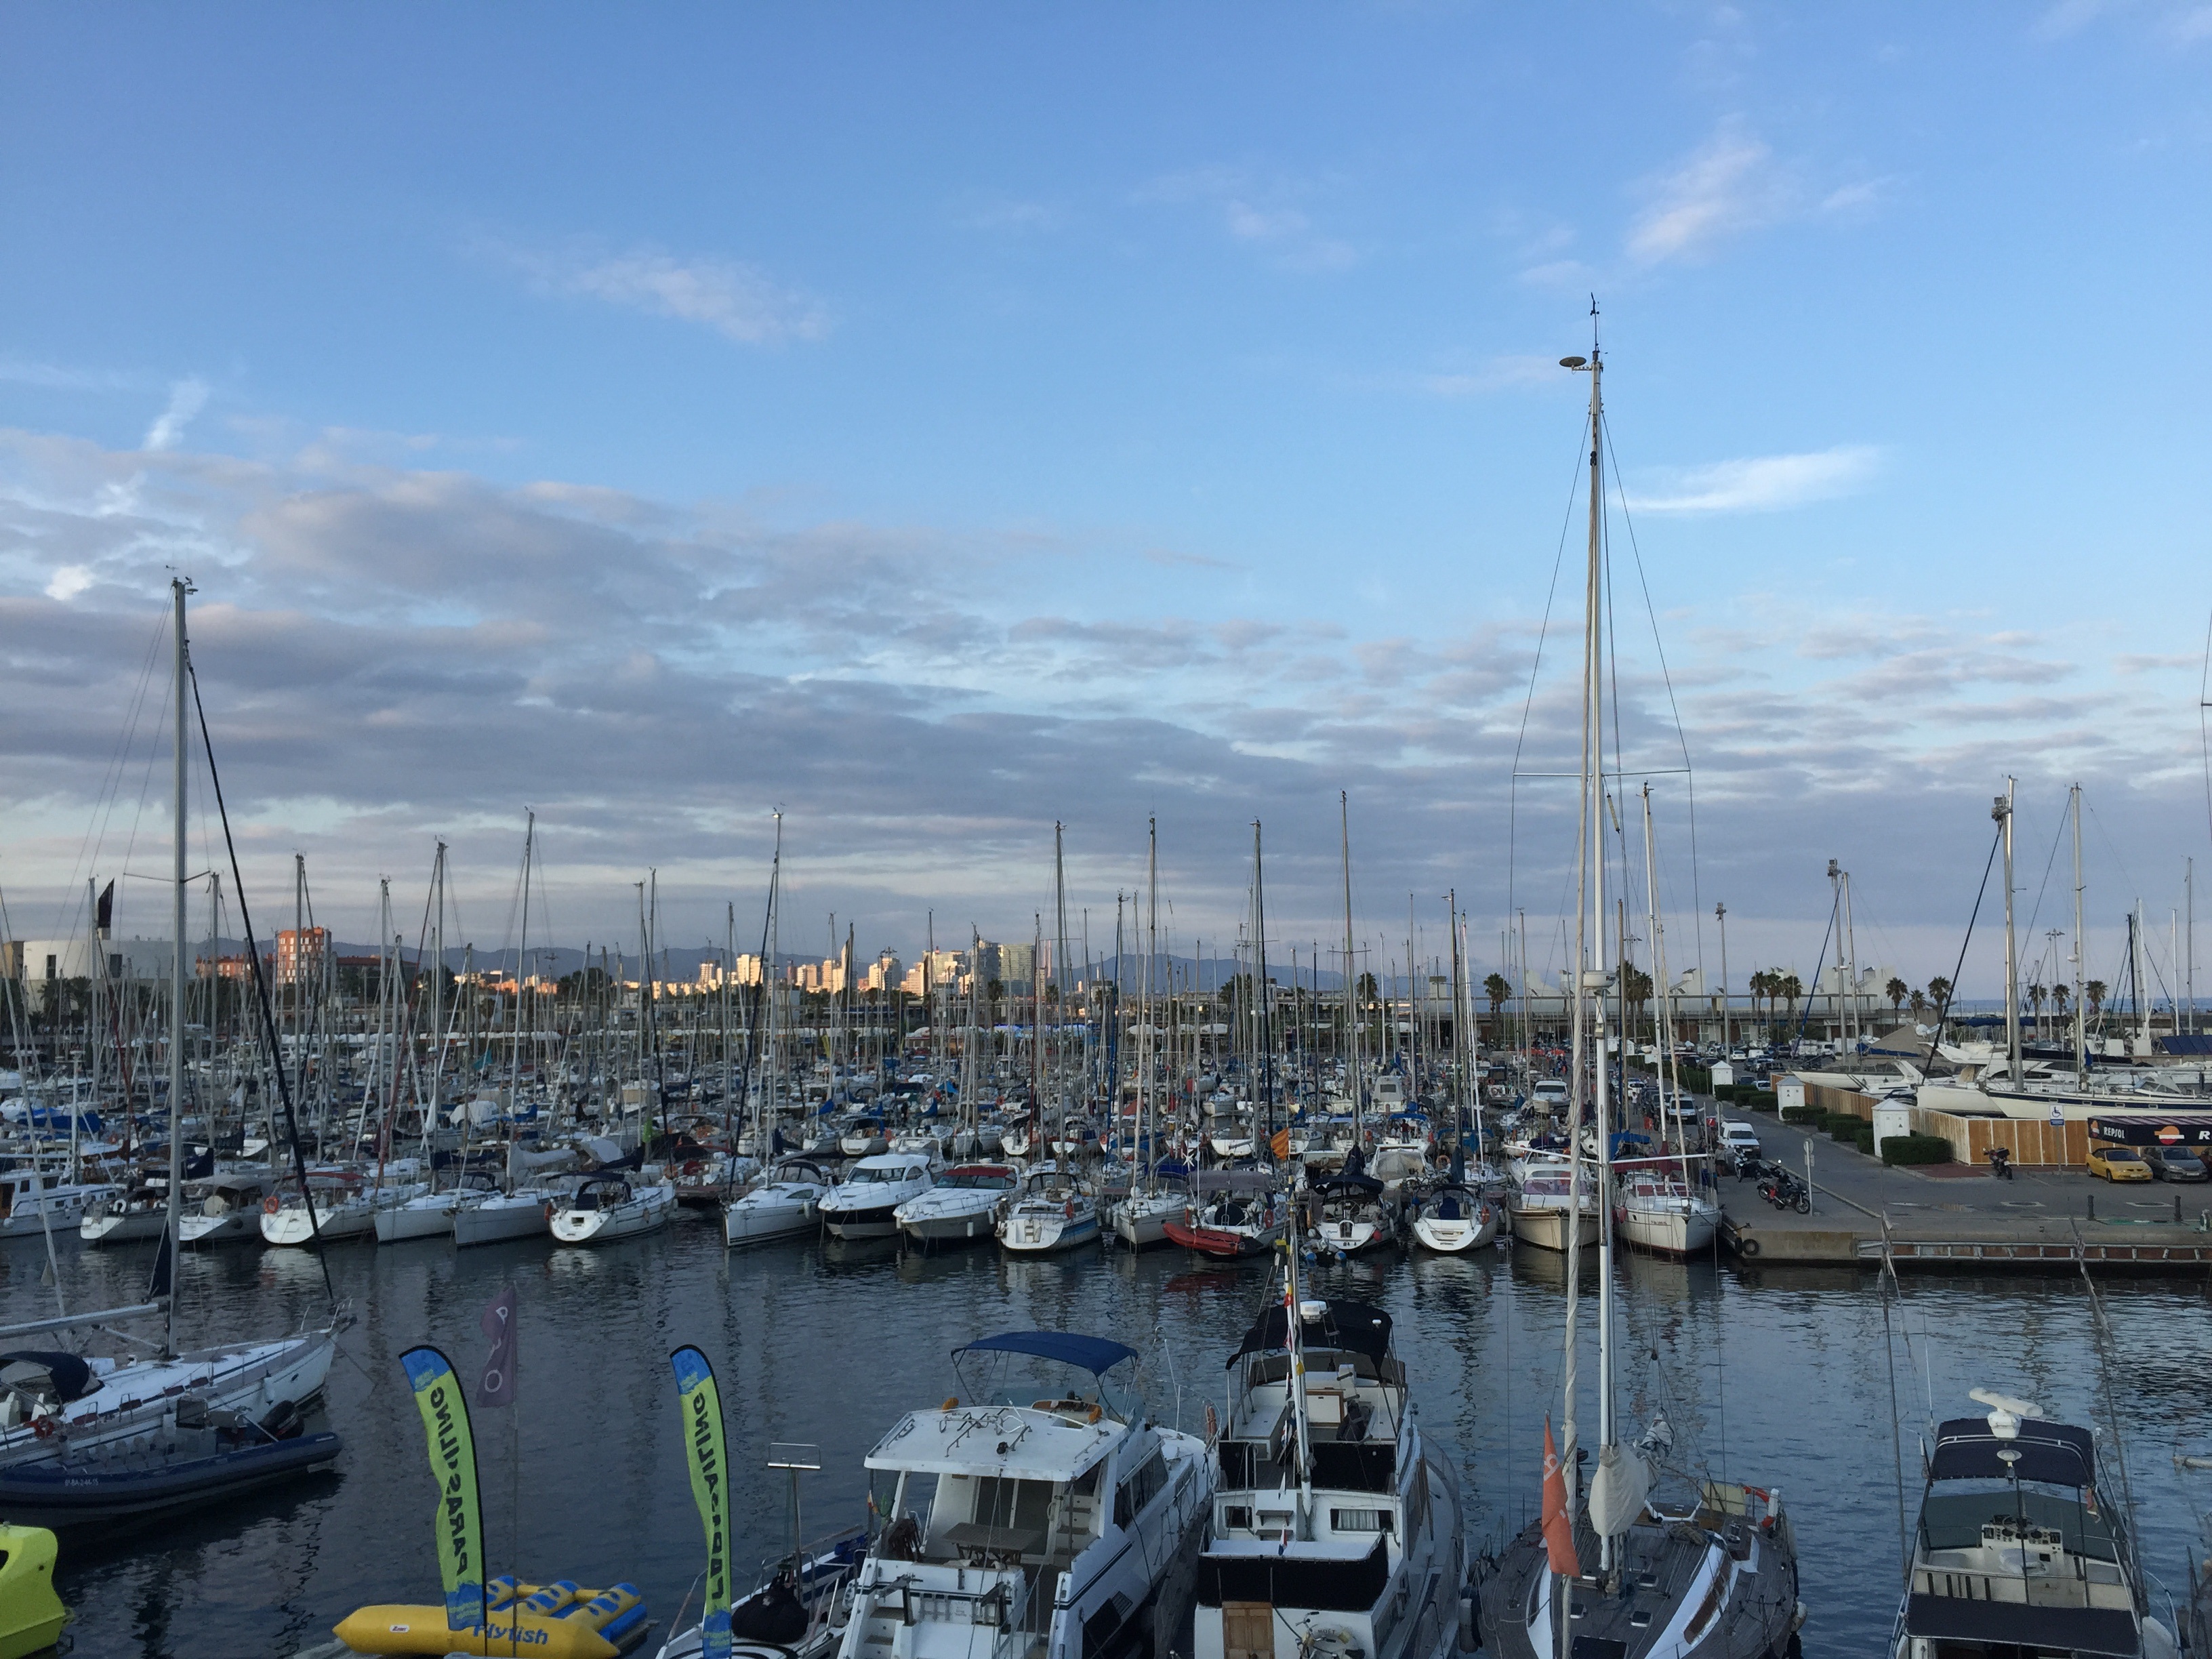
sea, coast, dock, boat, vehicle, mast, bay, harbor, marina, port, barcelona, waterway, infrastructure, boats, channel